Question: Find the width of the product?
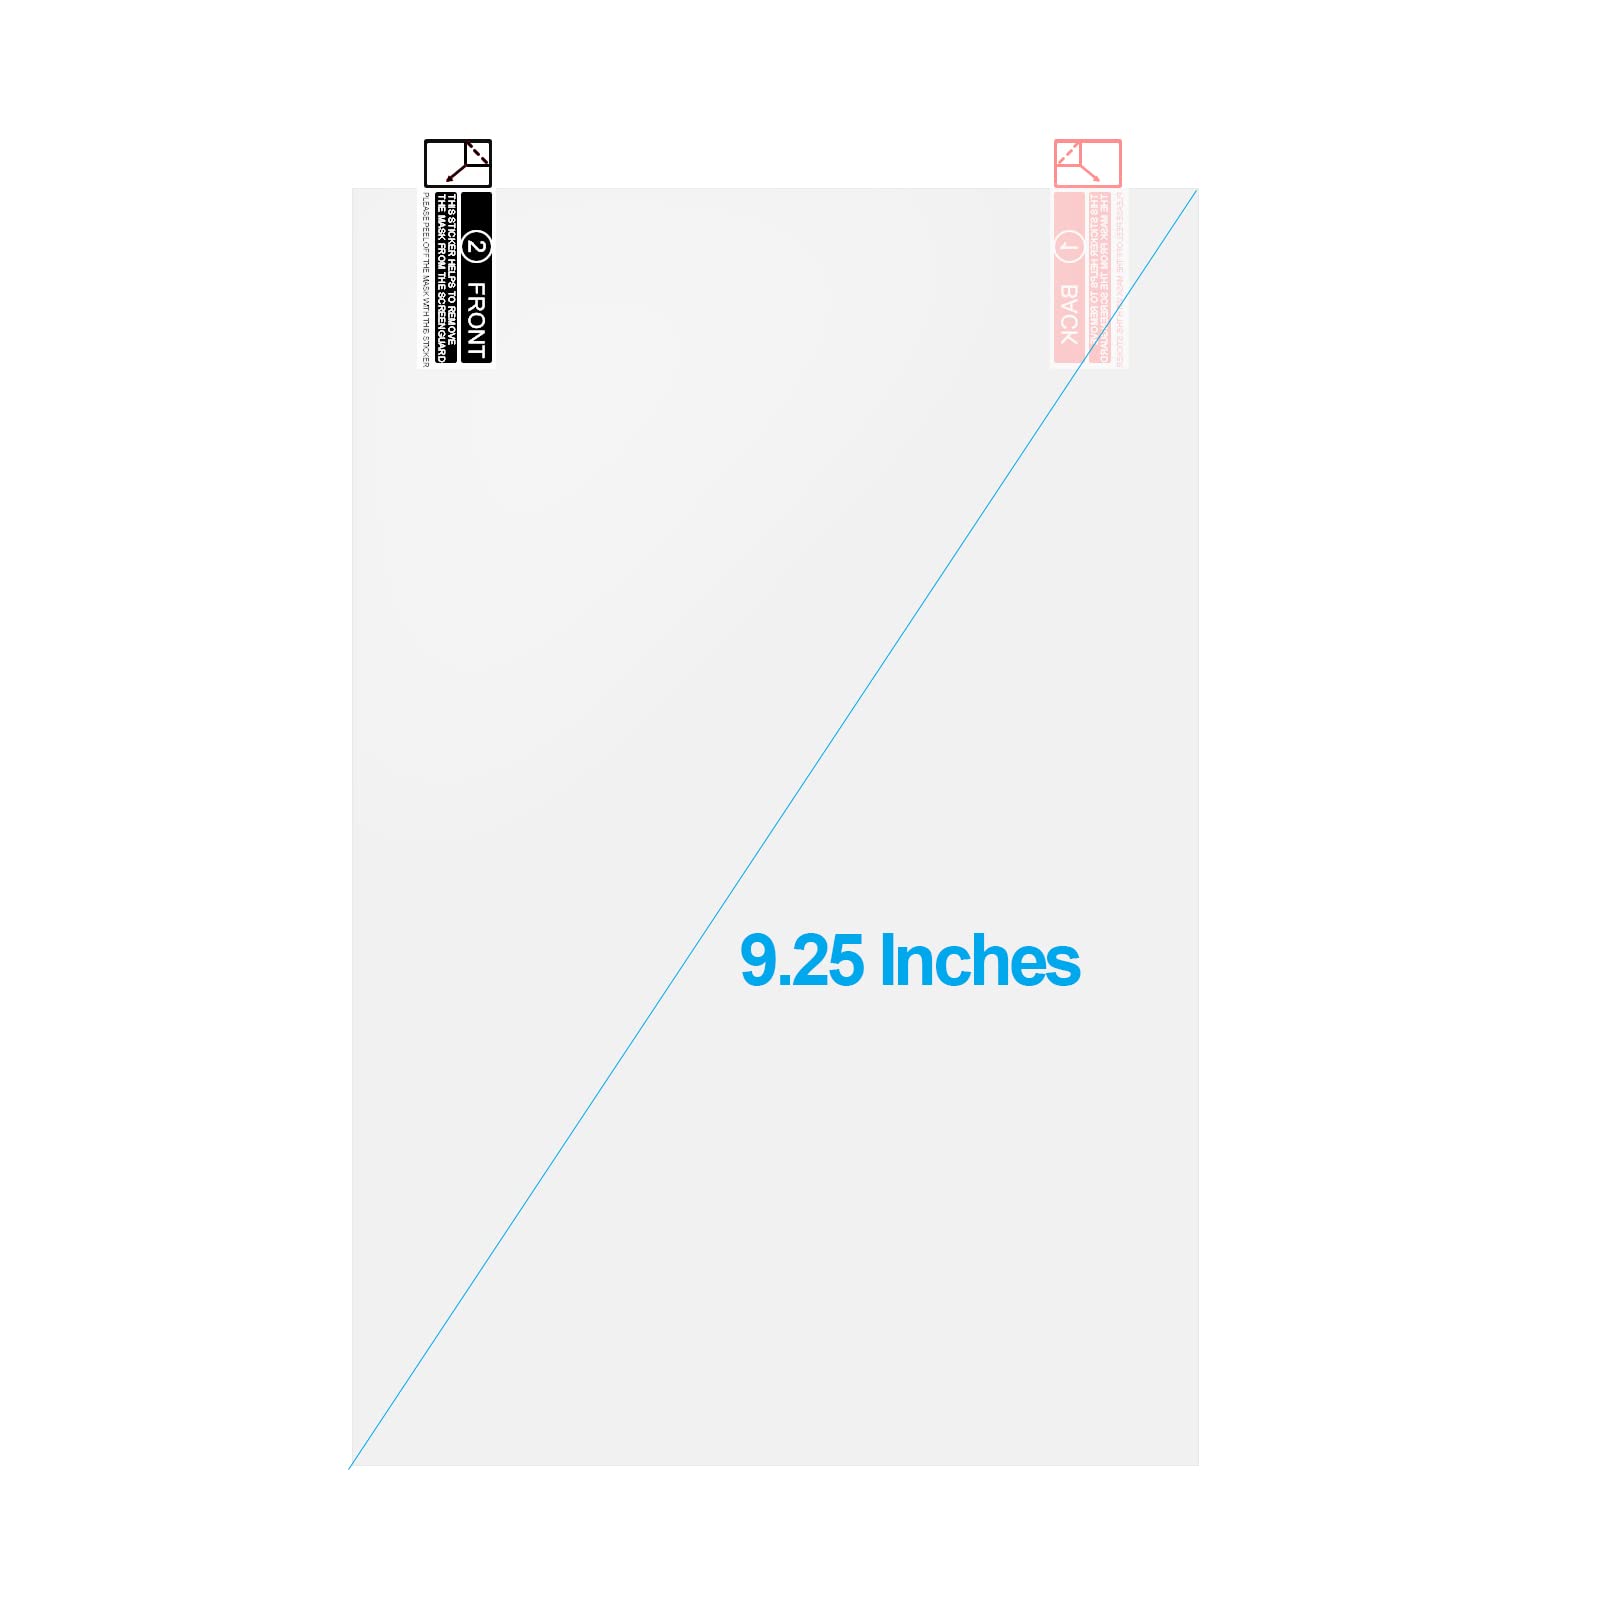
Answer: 9.25 inch